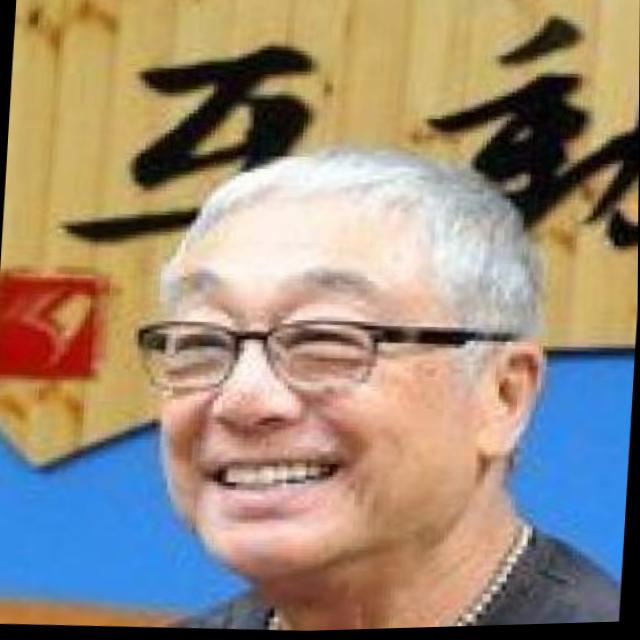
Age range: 65+